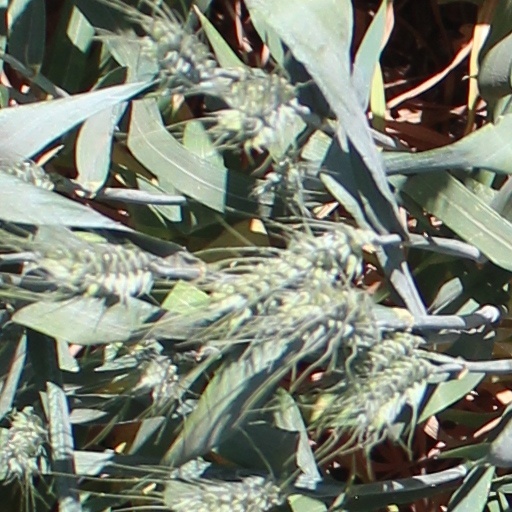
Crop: wheat